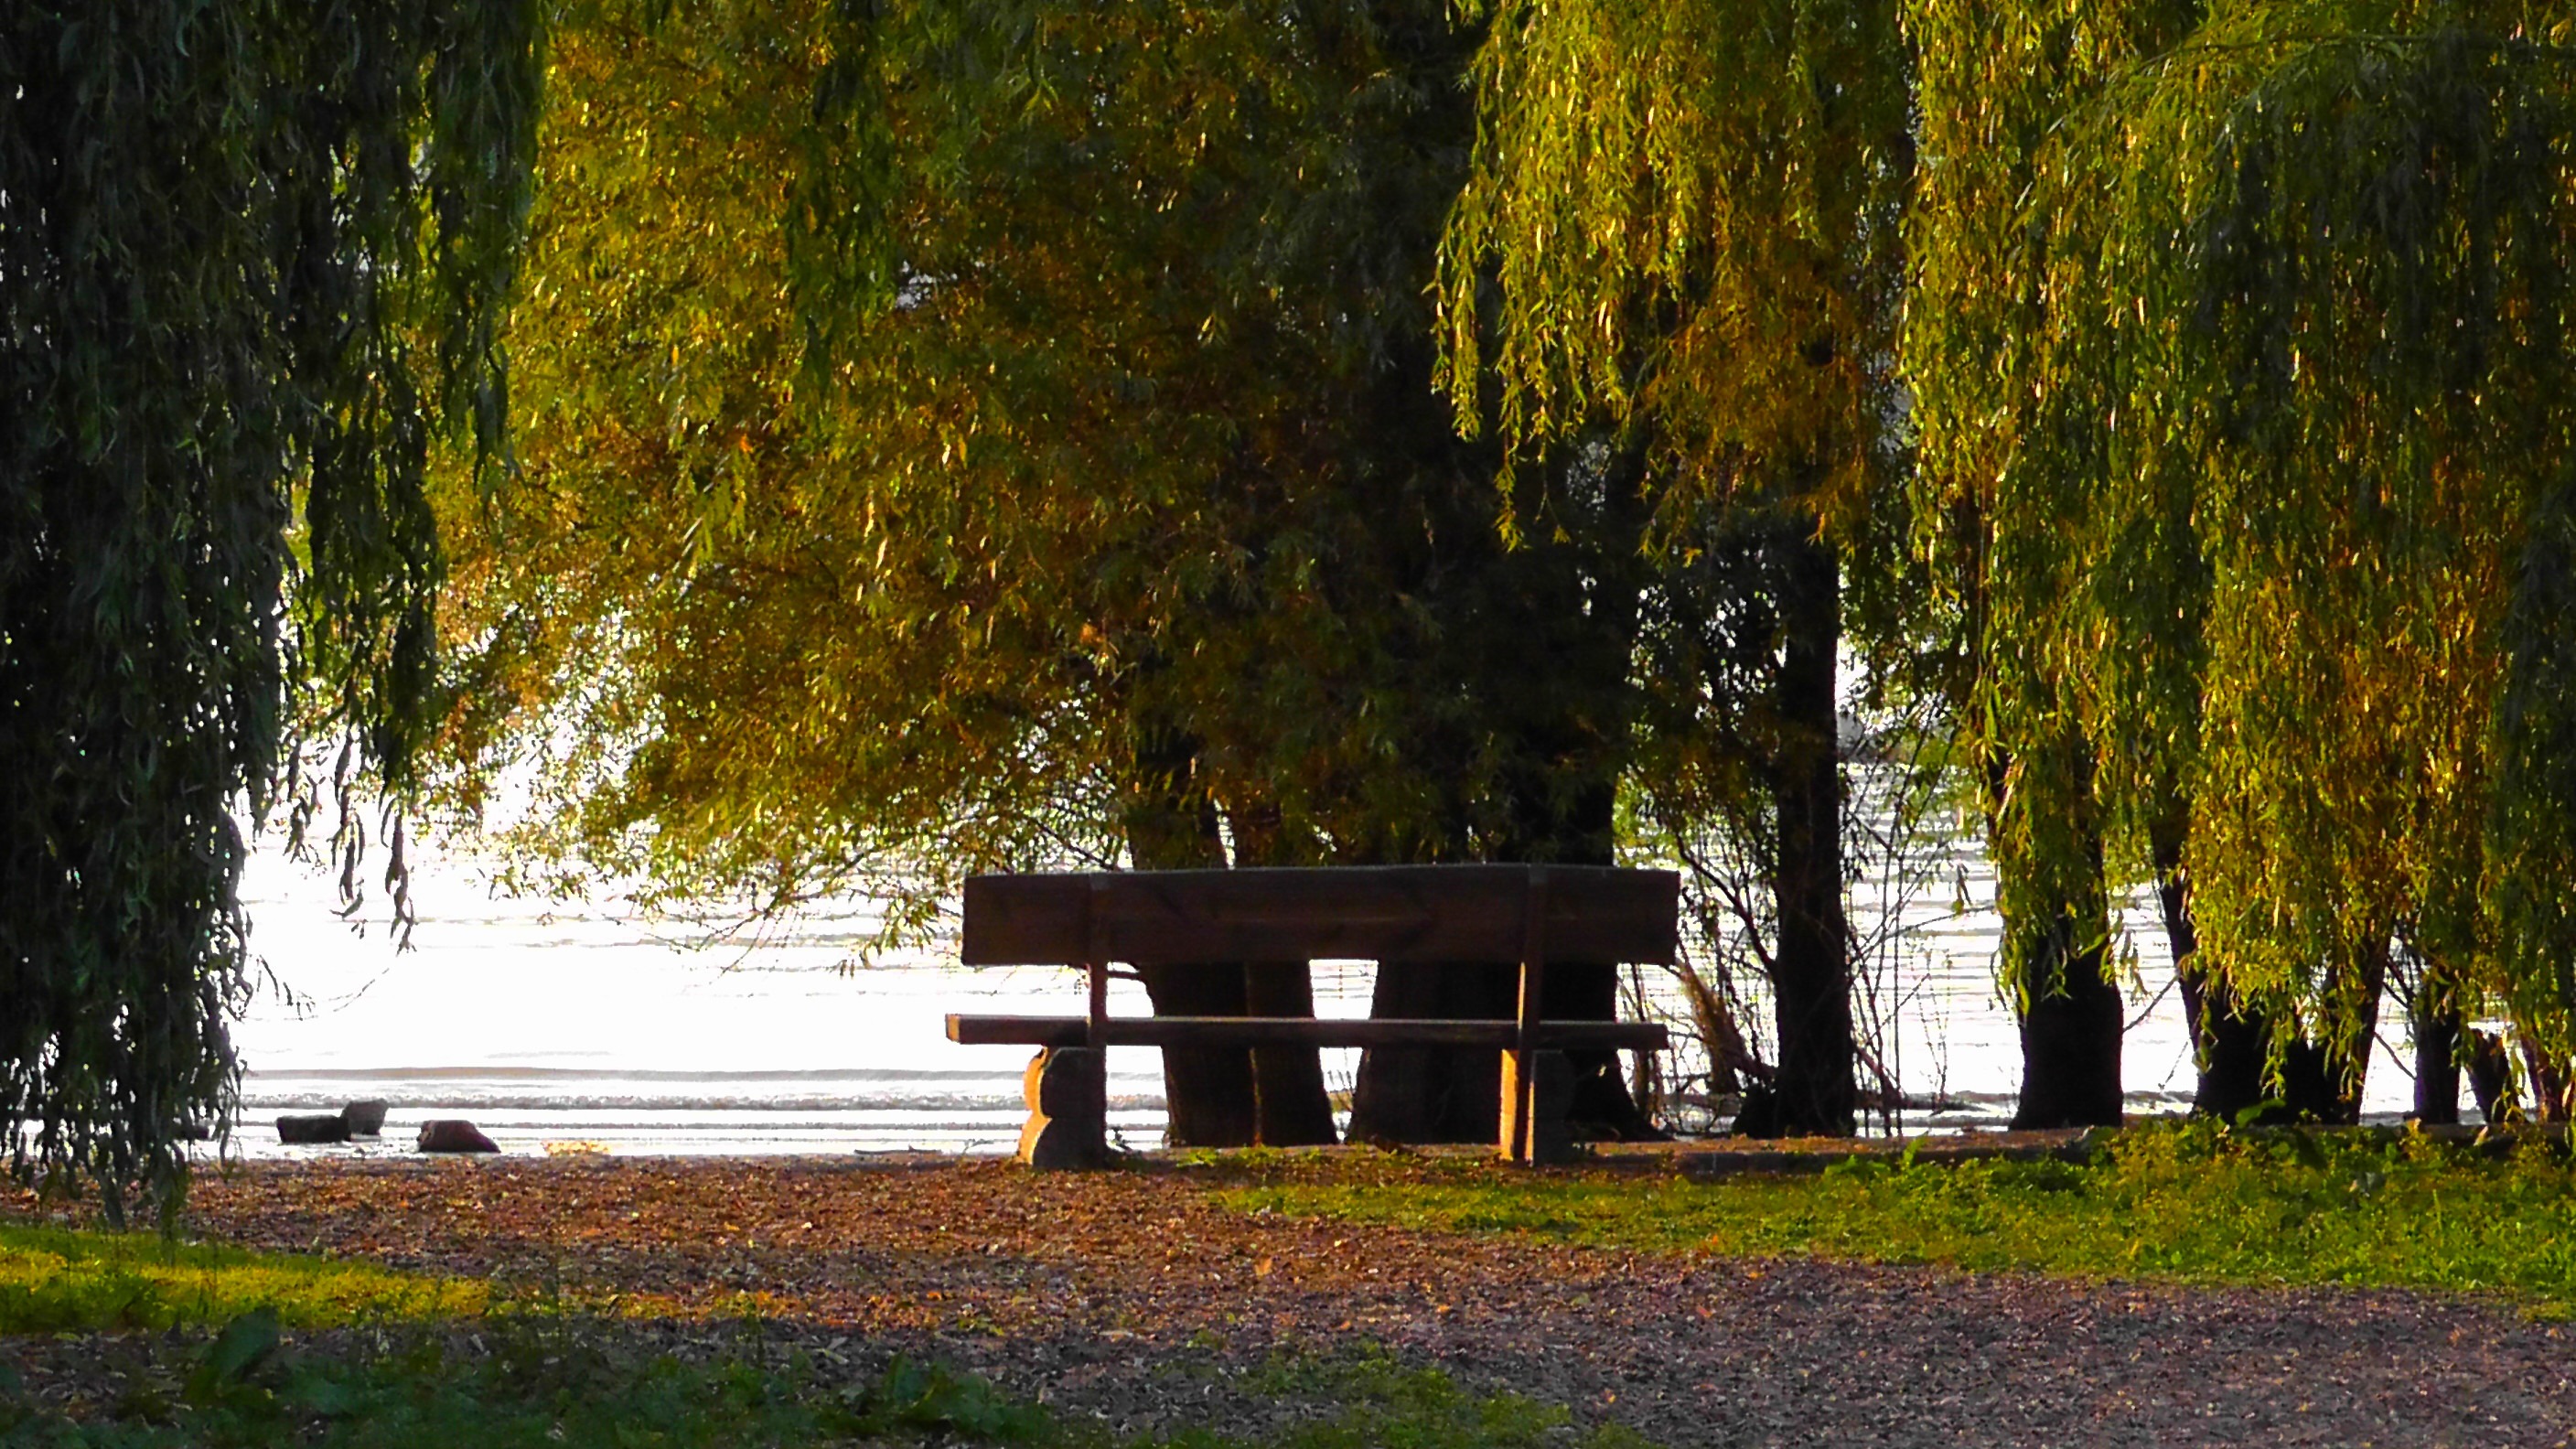
landscape, tree, water, nature, forest, plant, sunset, sunlight, morning, leaf, river, summer, evening, twilight, color, autumn, season, lichtspiel, bank, beautiful, woodland, quiet, habitat, mood, silent, waters, abendstimmung, rural area, woody plant, river page